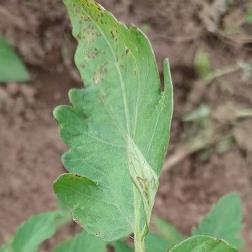
Crop: Tomato
Condition: alternaria-d